Describe the emotion expressed in this image:  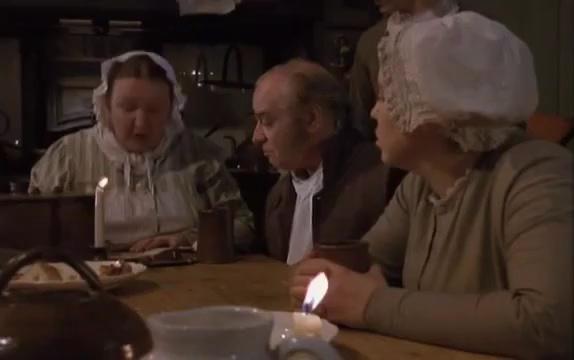
This person displays Suffering, valence and arousal with low intensity.